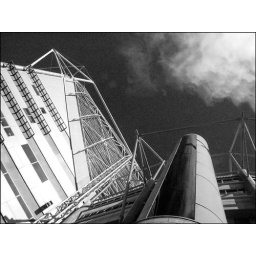
I liked the lines set against the blue sky and passing clouds